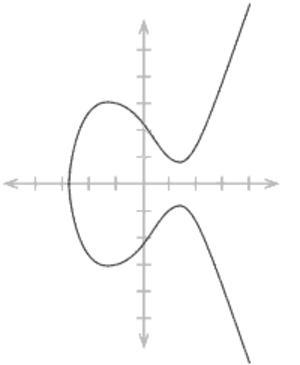
Matematik / Matematiske discipliner / Aritmetik og talteori
Matematik er en videnskab som studerer sådanne emner som mængde, struktur, rum og ændring. Der findes ikke nogen generelt accepteret definition for matematisk videnskab.